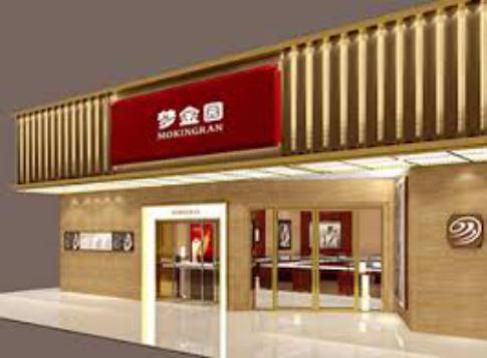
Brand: mokingran
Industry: Necessities